Sobieski Stuarts

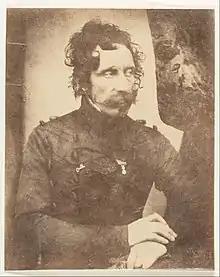
John Sobieski Stuart

In the 1820s, two English brothers, John Carter Allen (1795–1872) and Charles Manning Allen (1802–1880) adopted the names John Sobieski Stuart and Charles Edward Stuart, moved to Scotland, converted to Catholicism, and about 1839 began to claim that their father, Thomas Allen (1767–1852), a former Lieutenant in the Royal Navy, had been born in Italy the only legitimate child of Prince Charles Edward Stuart and his wife Princess Louise of Stolberg-Gedern. They claimed that Thomas had, for fear of kidnapping or assassination, been brought secretly to England on a ship captained by their grandfather, Admiral John Carter Allen (1725–1800), and adopted by him. Thomas was thus, they claimed, 'de jure monarch of England in place of the then reigning sovereign Queen Victoria'.